Tatsinskaya Airfield

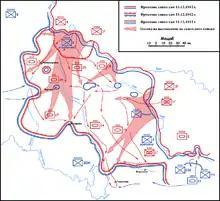
Operation Little Saturn with the Tatsinskaya Raid near the bottom

The Tatsinskaya Airfield, 260 km west of Stalingrad, became the most important airfield for the supply of the trapped 6th Army in Stalingrad after all land connections were severed after 24 November 1942, when the airlift began.